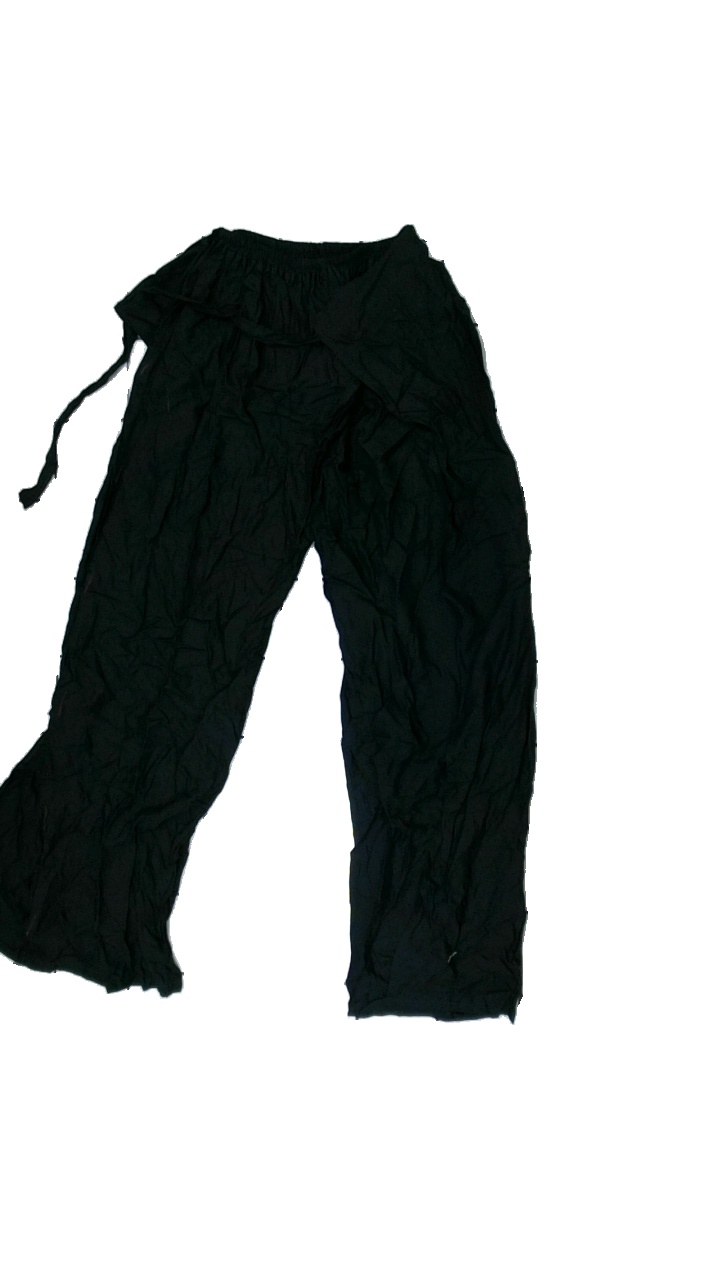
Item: Trousers (Ladies)
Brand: Missing
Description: bleck loose overlap trousers
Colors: Black
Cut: Loose
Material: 100% Viscose
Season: All
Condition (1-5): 2
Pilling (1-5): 5
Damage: stains
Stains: Minor
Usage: Recycle
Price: <50